Union Station (Columbus, Ohio)

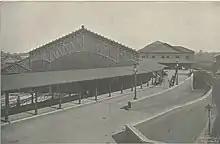
Train shed and station buildingc.1898

In May 1873, work was begun on the second union station north of the existing station, and it opened on February 14, 1875. The first station was then demolished. Compared to its wooden predecessor, this new station was far more substantial. Constructed of brick, it had a large waiting room, ticket offices and railroad offices at the front of the structure. Seven tracks entered the structure and a long train shed kept passengers dry. In 1875, 42 daily passenger trains departed from the station.